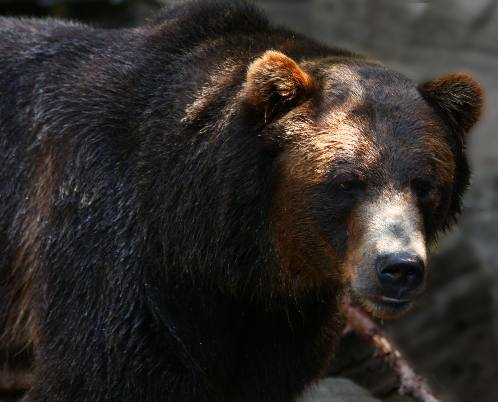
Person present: No